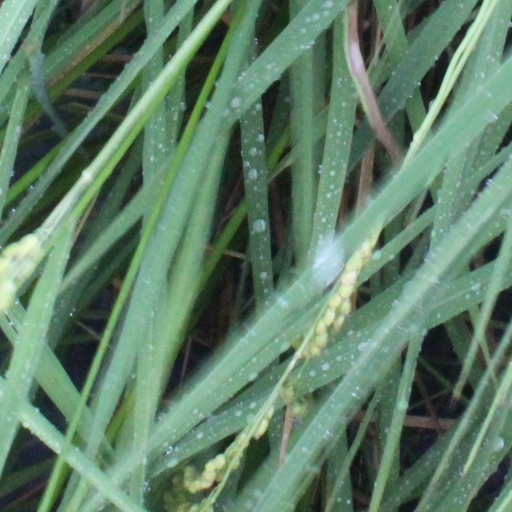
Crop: rice